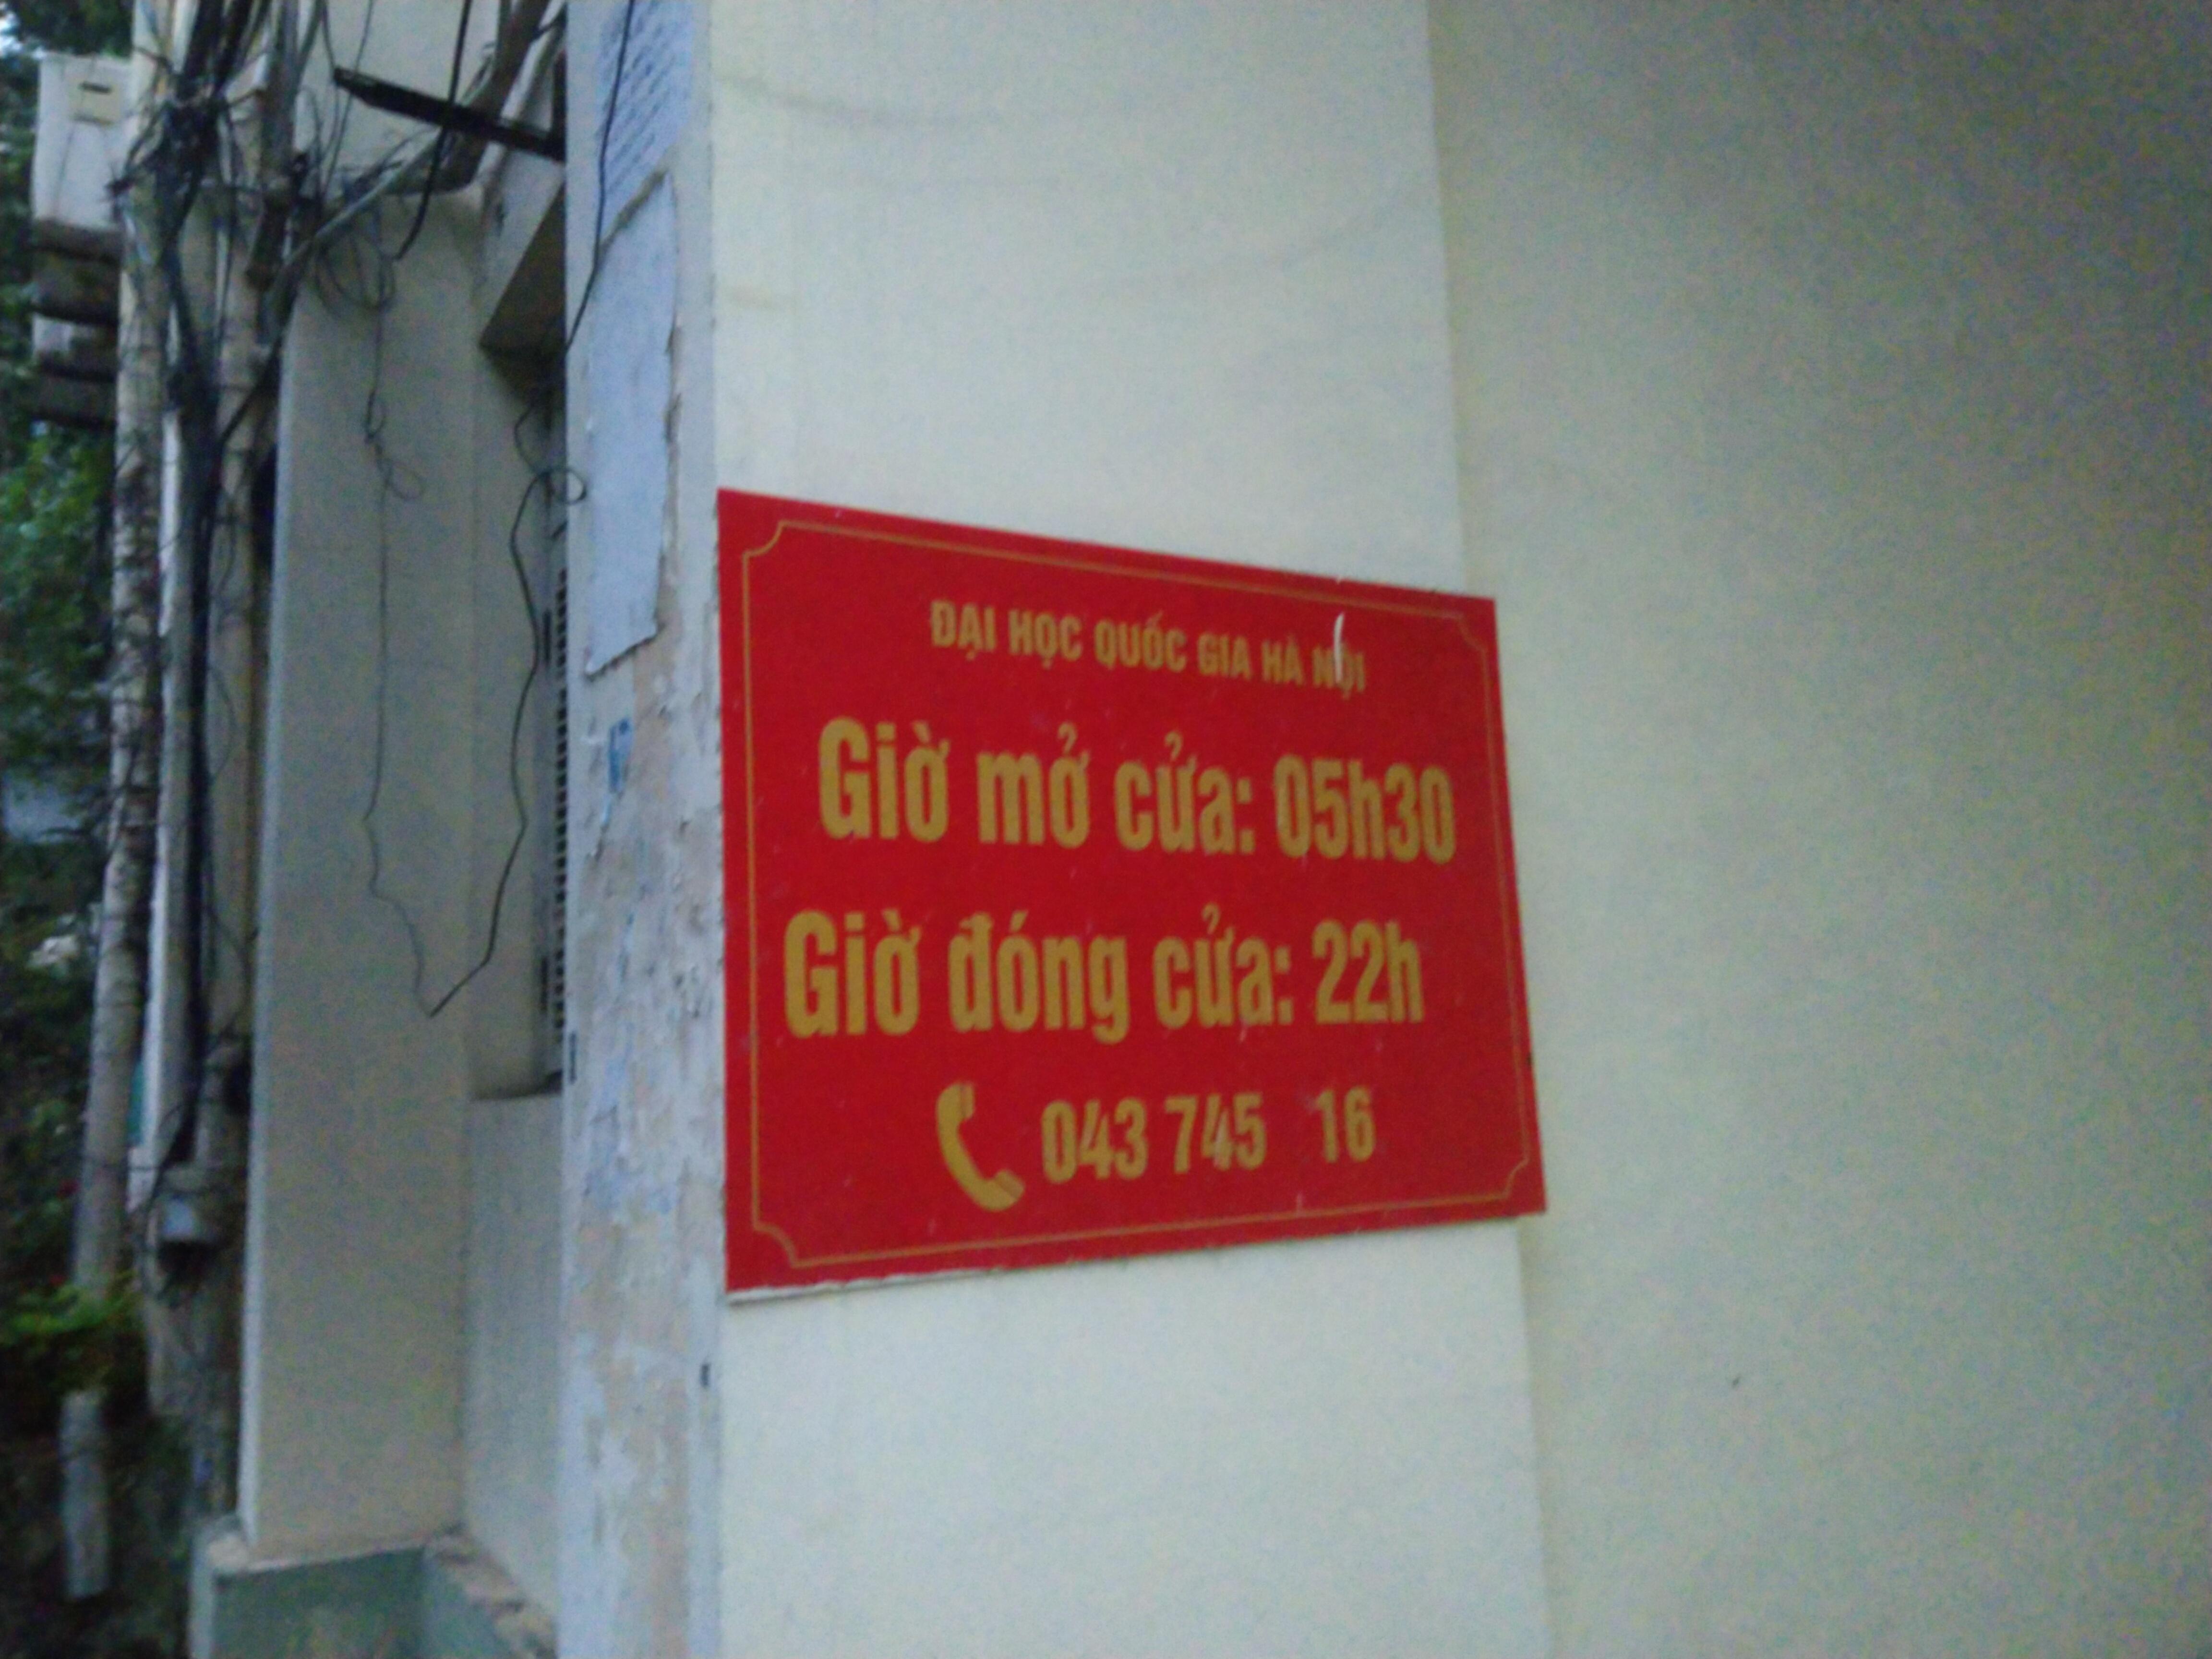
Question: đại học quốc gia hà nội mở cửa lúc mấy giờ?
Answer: đại học quốc gia hà nội mở cửa lúc 5 h 30